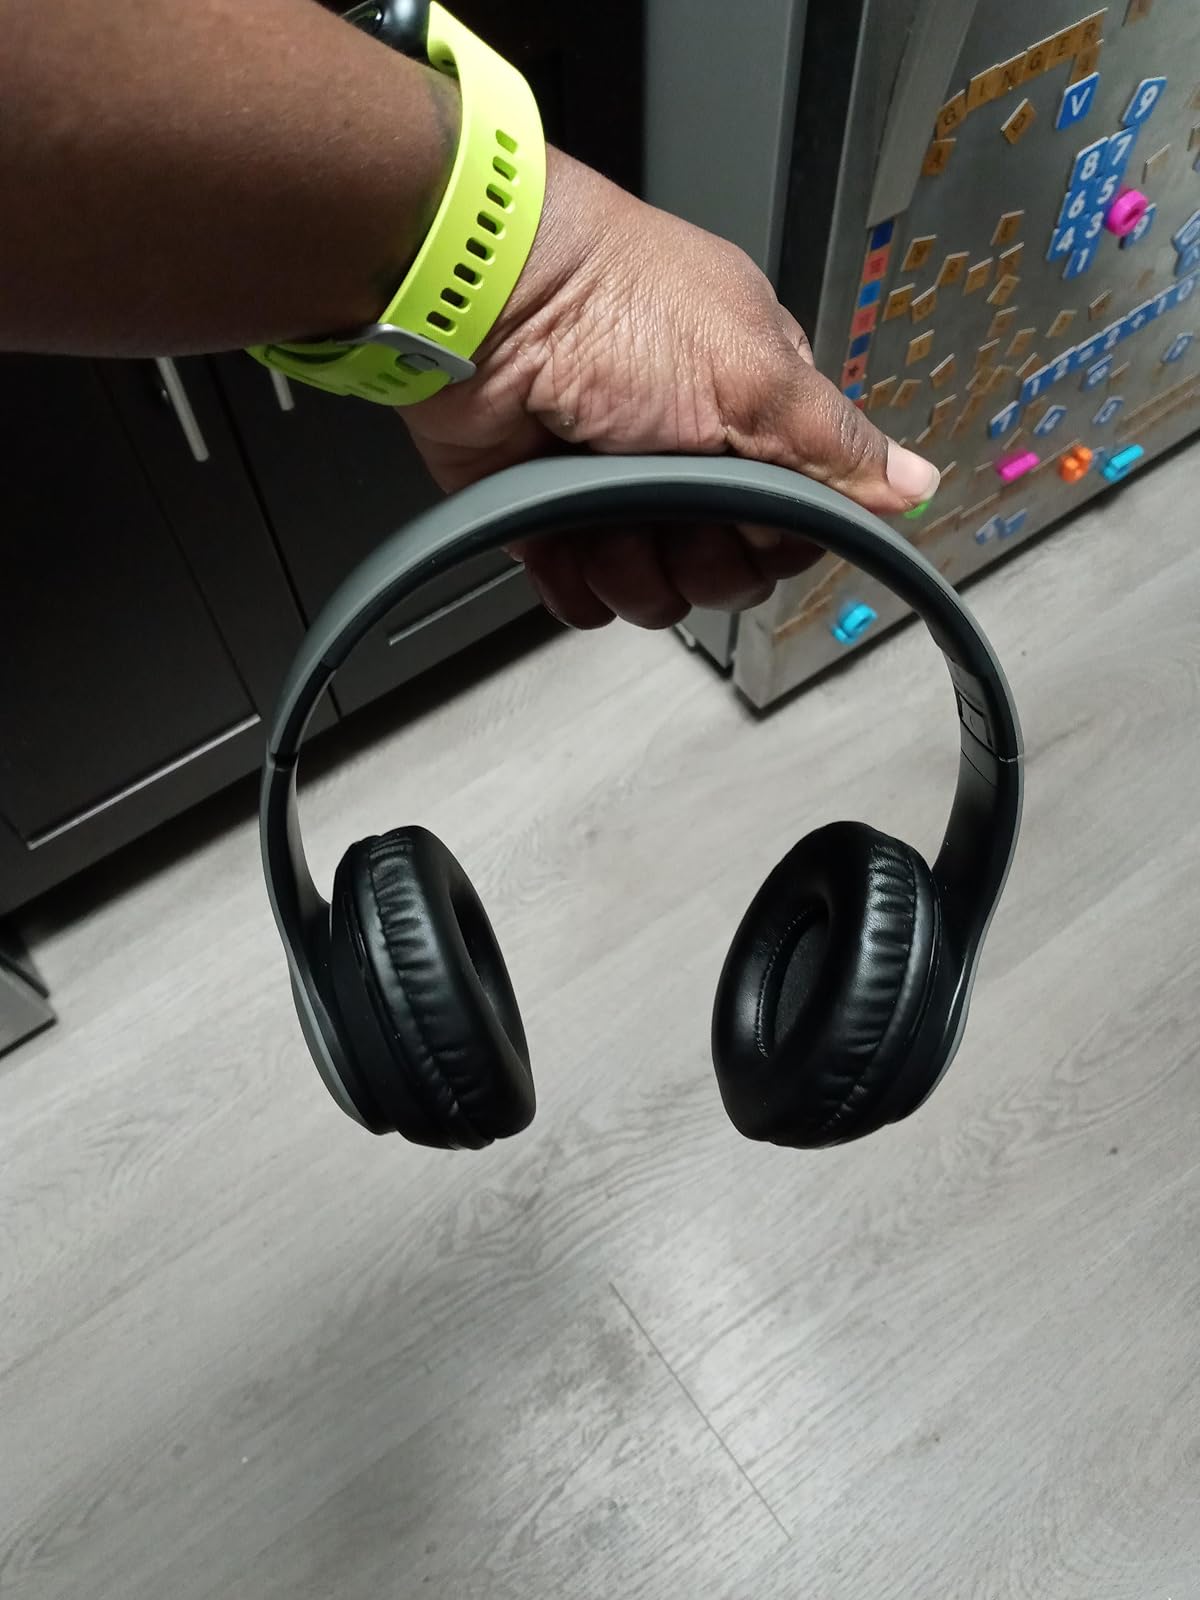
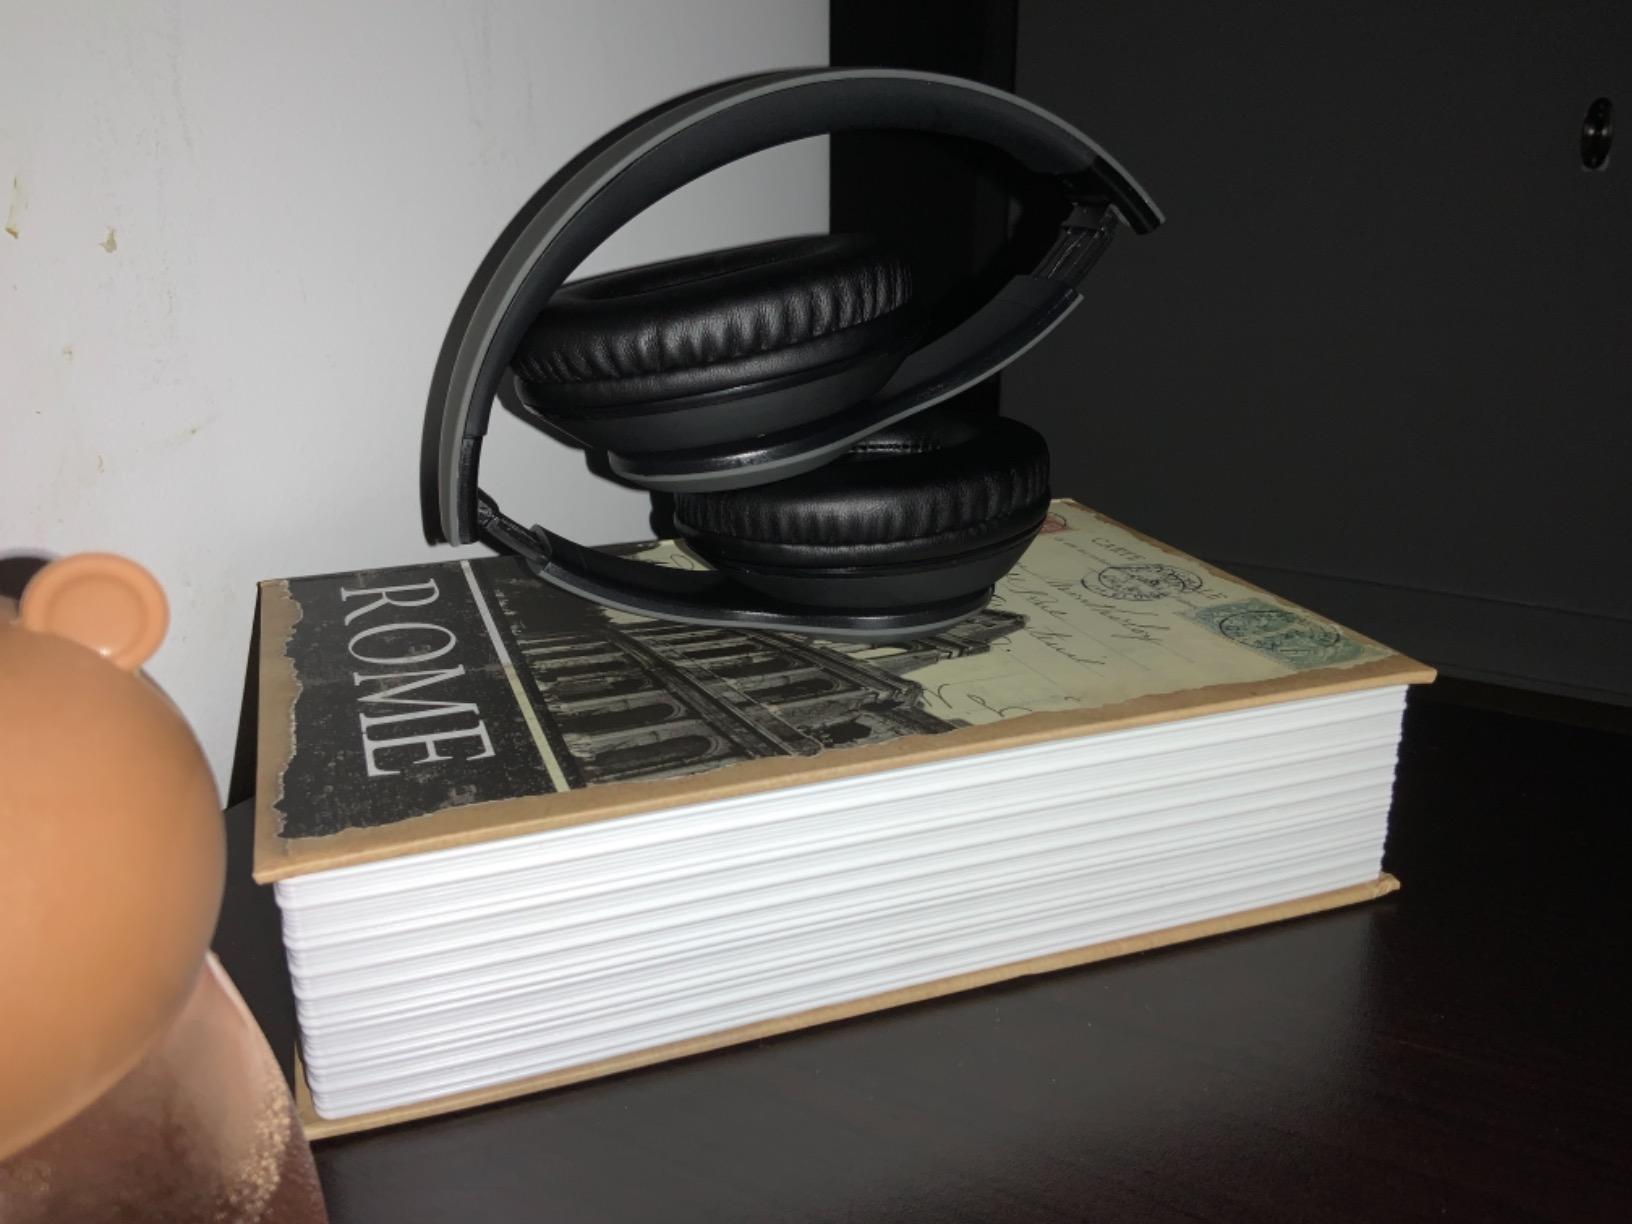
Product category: headphones
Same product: yes